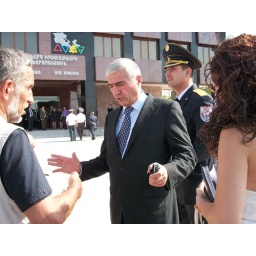
Emergency employees mark their holiday in new office building 100_0528